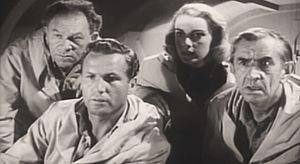
Henry Freulich est un directeur de la photographie américain, né le 14 avril 1906 à New York, mort le 4 décembre 1985 à Los Angeles.